COVID-19 pandemic in Brazil

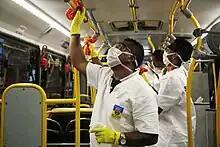
Health professionals clean up public transport to prevent spread

On 20 March the press reported that Brazil was contradicting the recommendation of the World Health Organization by only testing patients in a severe condition. João Gabbardo, executive secretary at the Ministry of Health, said that the criteria adopted would not change, and people with serious cases would be tested for COVID-19. The following day, a group of scientists announced they were developing new COVID-19 tests in Brazil. They expect to elaborate a test which will work with a single drop of blood from the patient. They expected it to be ready during the current outbreak of COVID-19, and hoped to engage some of the main Brazilian universities in its development.